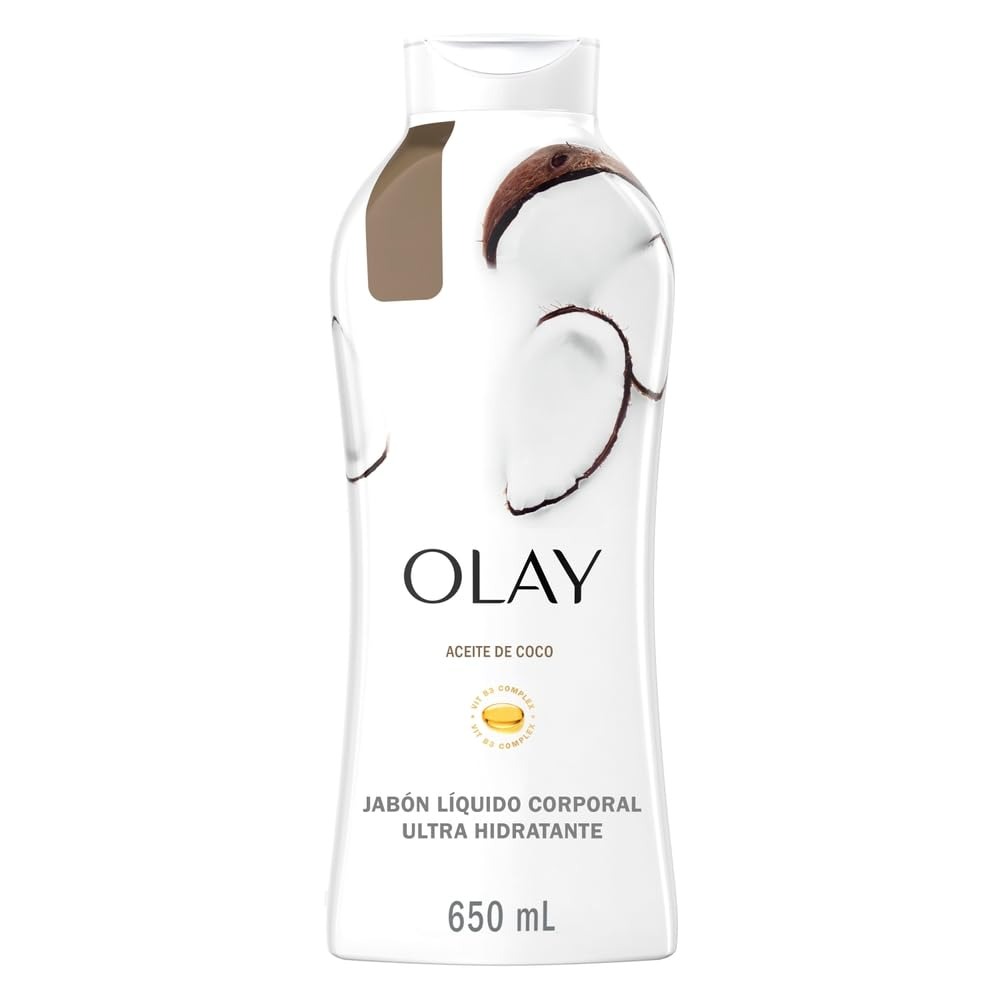
Item Name: Body Wash for Women by Olay, Ultra Moisture Coconut Oasis Body Wash, 22 Fluid Ounce
Bullet Point 1: Gives long-lasting moisture to treat dryness
Bullet Point 2: Visible results, invisible feel
Bullet Point 3: Advanced formula with lock-in-moisture technology infuses skin with moisture without leaving a coated feel
Bullet Point 4: Coconut oasis scented
Bullet Point 5: Lather with puff and rinse
Value: 22.0
Unit: Fl Oz

Price: 7.79